Thérèse the Philosopher

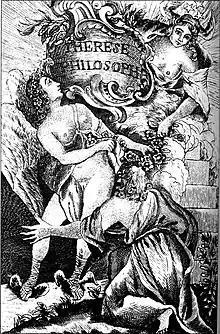

Thérèse Philosophe ("Therese the Philosopher") is a 1748 French novel ascribed to Jean-Baptiste de Boyer, Marquis d'Argens, or,